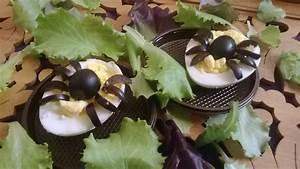
spider